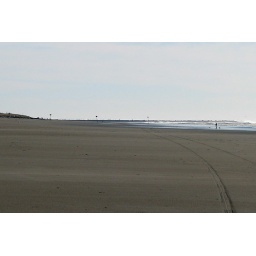
About as far as I braved the beach in the PT Cruiser. The sand gets REALLY soft from here on.